COVID-19 pandemic in Hawaii

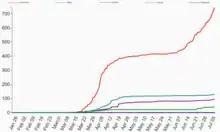
Linear plot of Hawaii COVID-19 infections by county.

The COVID-19 pandemic in Hawaii affected all aspects of life in the state, demolishing its economy, closing its schools and straining its healthcare system, even though it experienced far less spread than other US states.